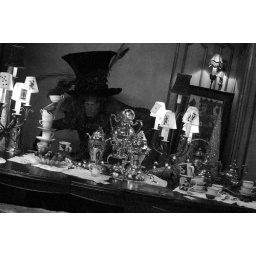
black and white mad hatter in back ground of tea party